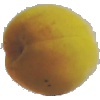
Label: Peach 2